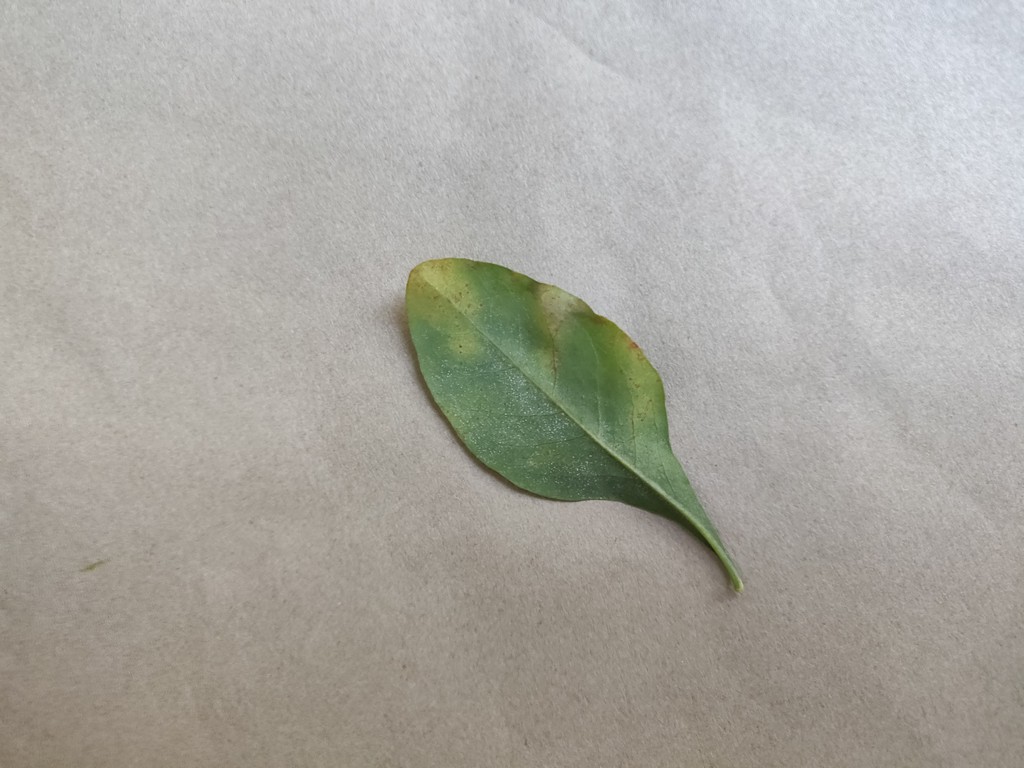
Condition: Unhealthy
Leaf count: single
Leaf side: back